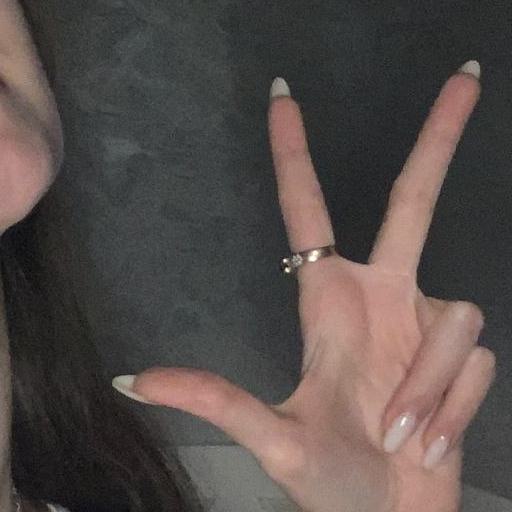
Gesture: three2